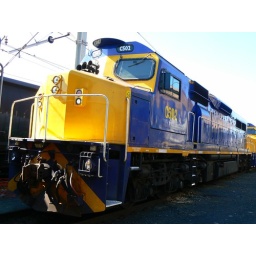
C502 looking shiny in its pretty coat of blue and yellow.